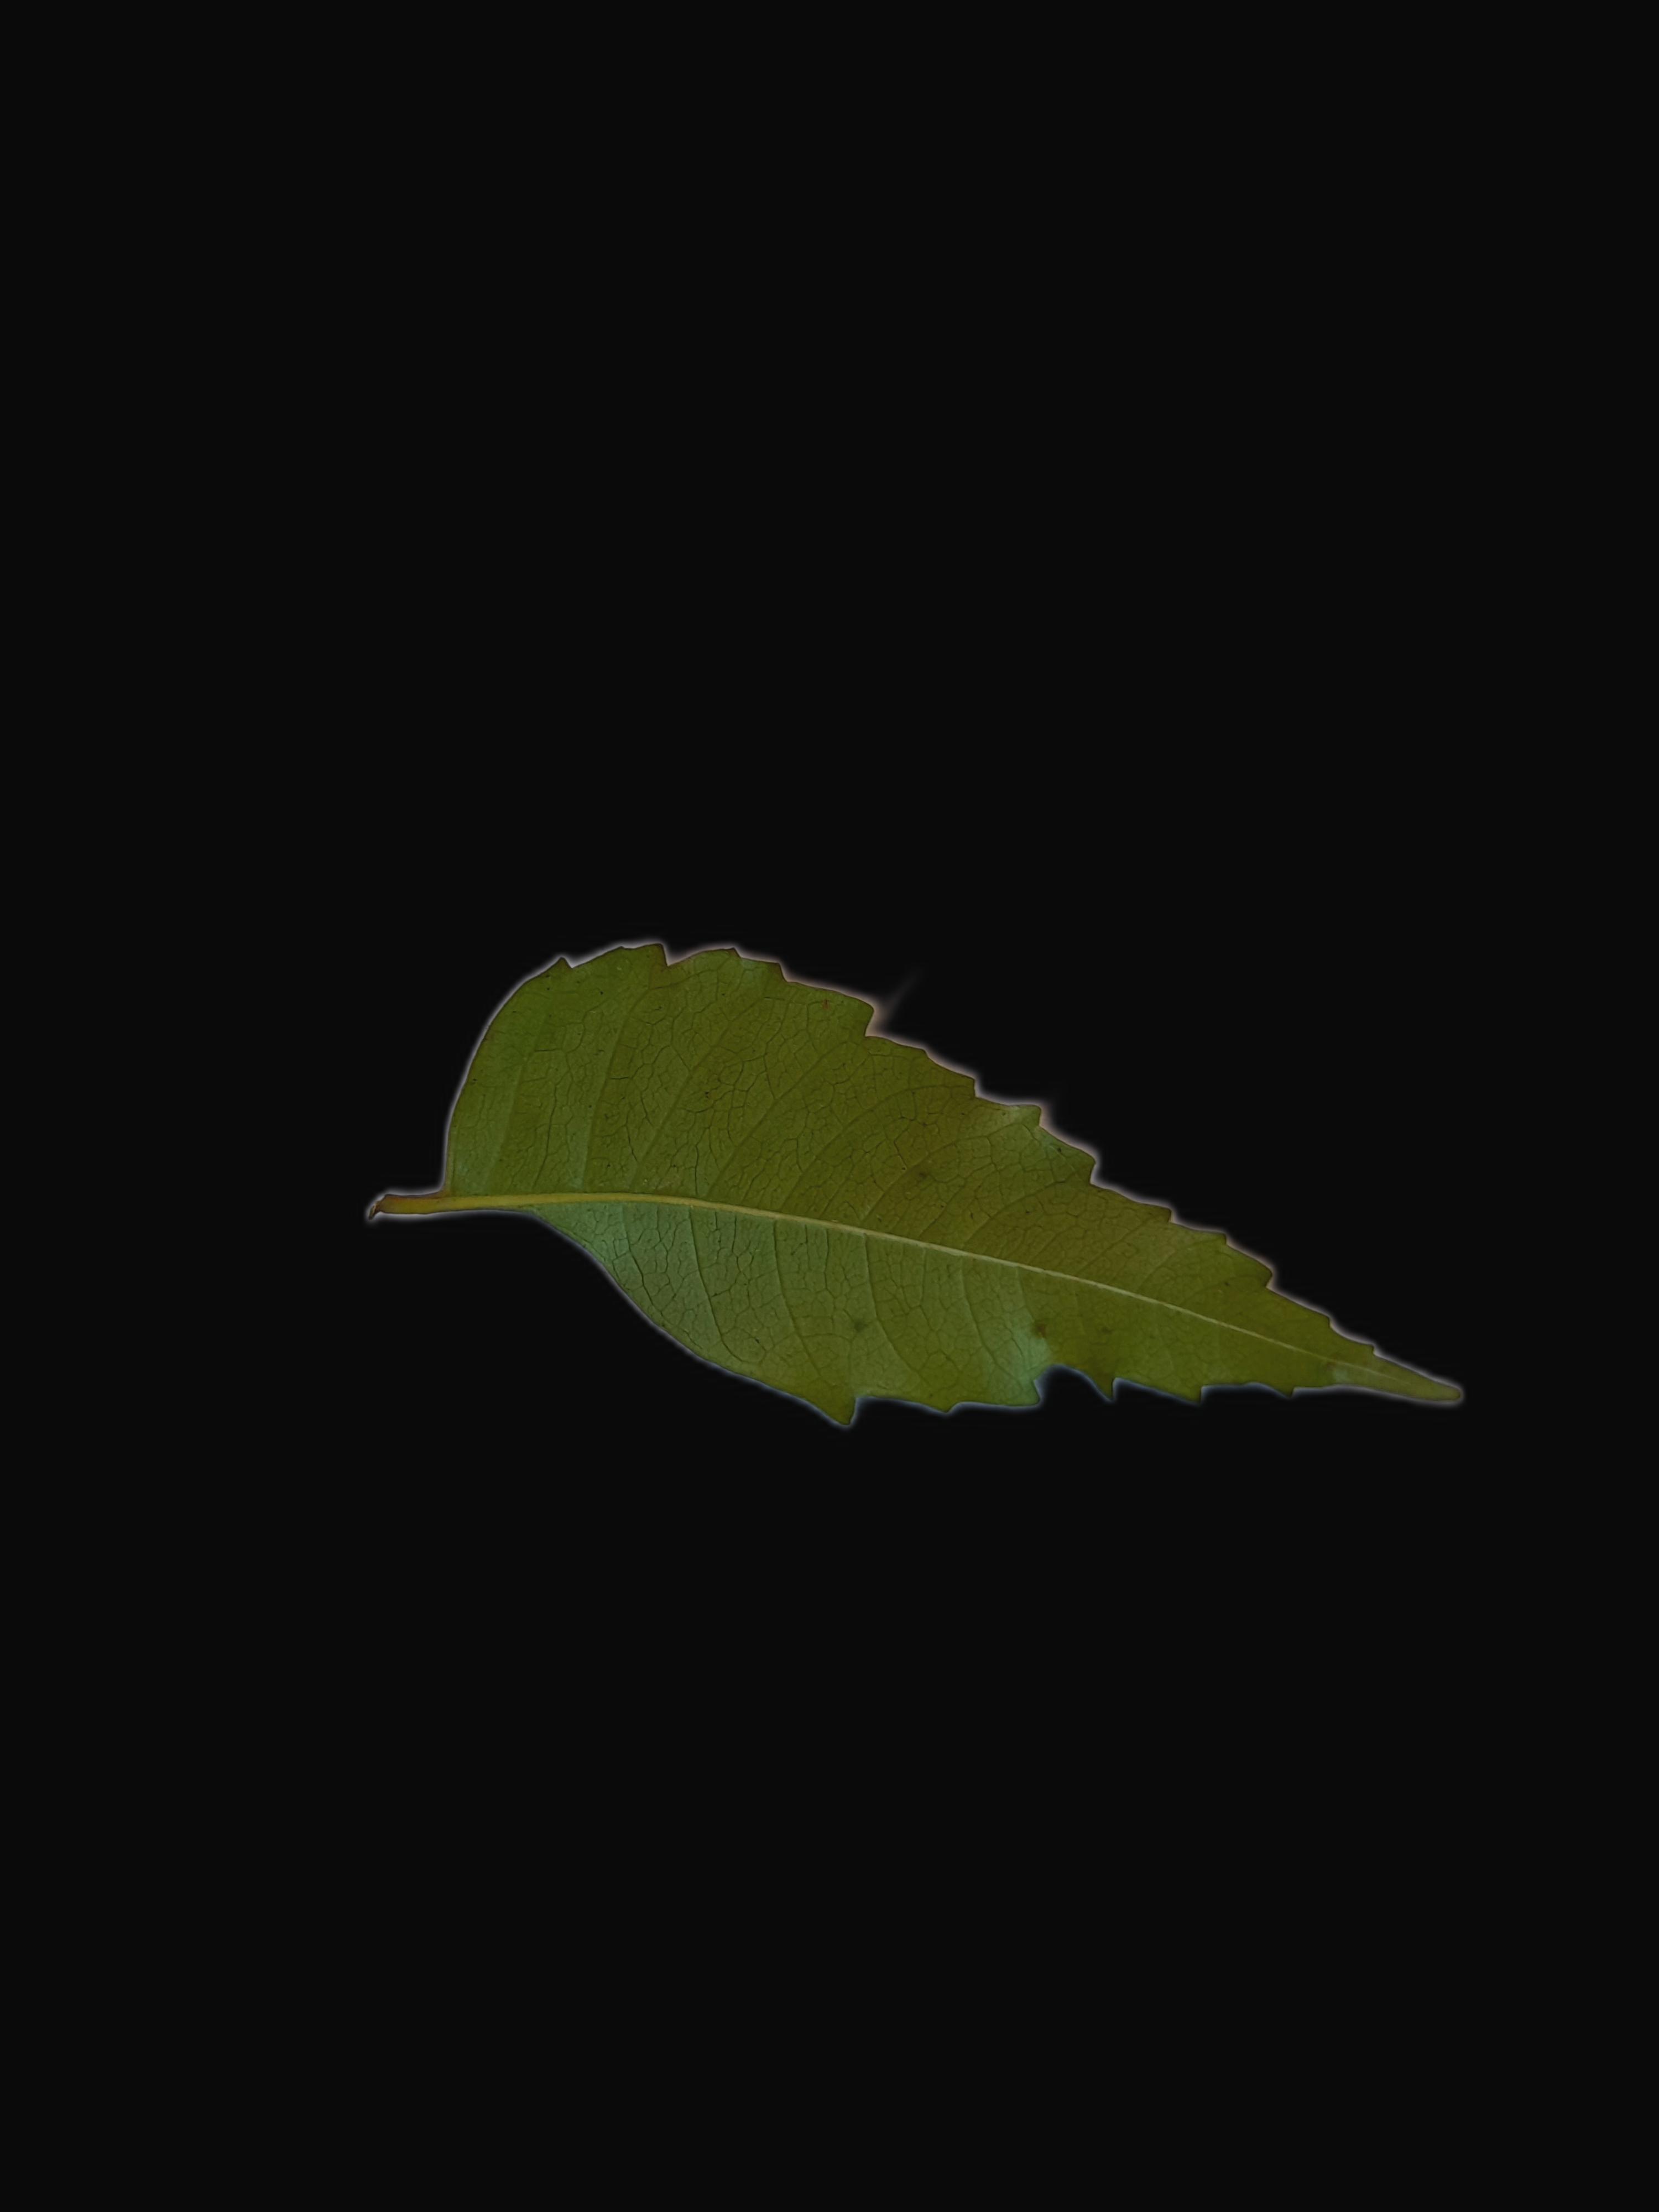
Plant: Neem